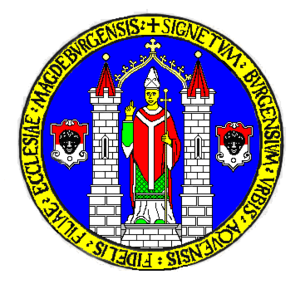
Aken est une ville située dans le district de Anhalt-Bitterfeld en Saxe-Anhalt.